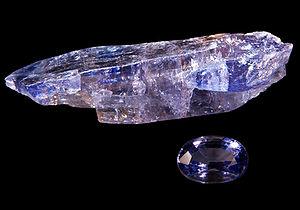
Tanzanite (Zoïsite). Pierre brute et pierre taillée, 0,38 ct Localité
Les pierres fines sont des pierres gemmes non classées parmi les quatre pierres précieuses. Bien que parfois appelées semi-précieuses, ce terme est interdit dans le commerce, en France, par un décret du 14 janvier 2002.
Le violet est un champ chromatique qui désigne des couleurs situées sur le cercle chromatique entre les pourpres et les bleus.
La tanzanite, est une variété bleue à violette de zoïsite découverte en 1967 en Tanzanie. Elle se rencontre souvent sous forme de gemme transparente. Elle a la même formule chimique que la zoïsite Ca₂Al₂(SiO₄)₃ mais avec des traces de vanadium plus franches.